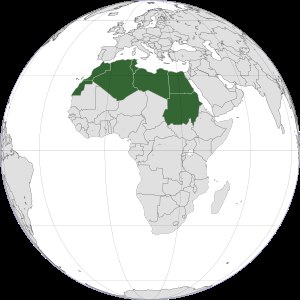
Nordafrika
     Nordafrika (FN-subregion)      Geografisk, ofte inkluderet
Nordafrika eller Nordlige Afrika er den nordligste subregion på det afrikanske kontinent, og separeres fra Subsaharisk Afrika ved Sahara-ørkenen.